Carol Burnett

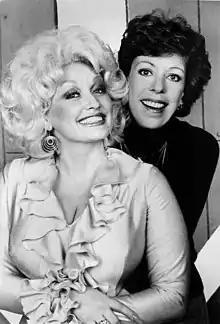
Dolly Parton with Burnett in 1980

After her show ended, she assumed a number of roles that departed from comedy. She appeared in several dramatic roles, most notably in the television movie "Friendly Fire". She appeared as Beatrice O'Reilly in the film "Life of The Party: The Story of Beatrice", a story about a woman fighting her alcoholism. Her other film work includes Robert Altman's comedy-drama "A Wedding" (1978), Alan Alda's romantic comedy "The Four Seasons" (1981), John Huston's musical film "Annie" (1982), and Peter Bogdanovich's comedy "Noises Off" (1992). She took the supporting role of Carlotta Campion in the 1985 concert performance of Stephen Sondheim's "Follies". In 1995, after an absence of 30 years, she was back on Broadway in "Moon Over Buffalo", for which she was nominated for a Tony Award for Best Actress in a Play. Four years later, she appeared in the Broadway revue "Putting It Together".